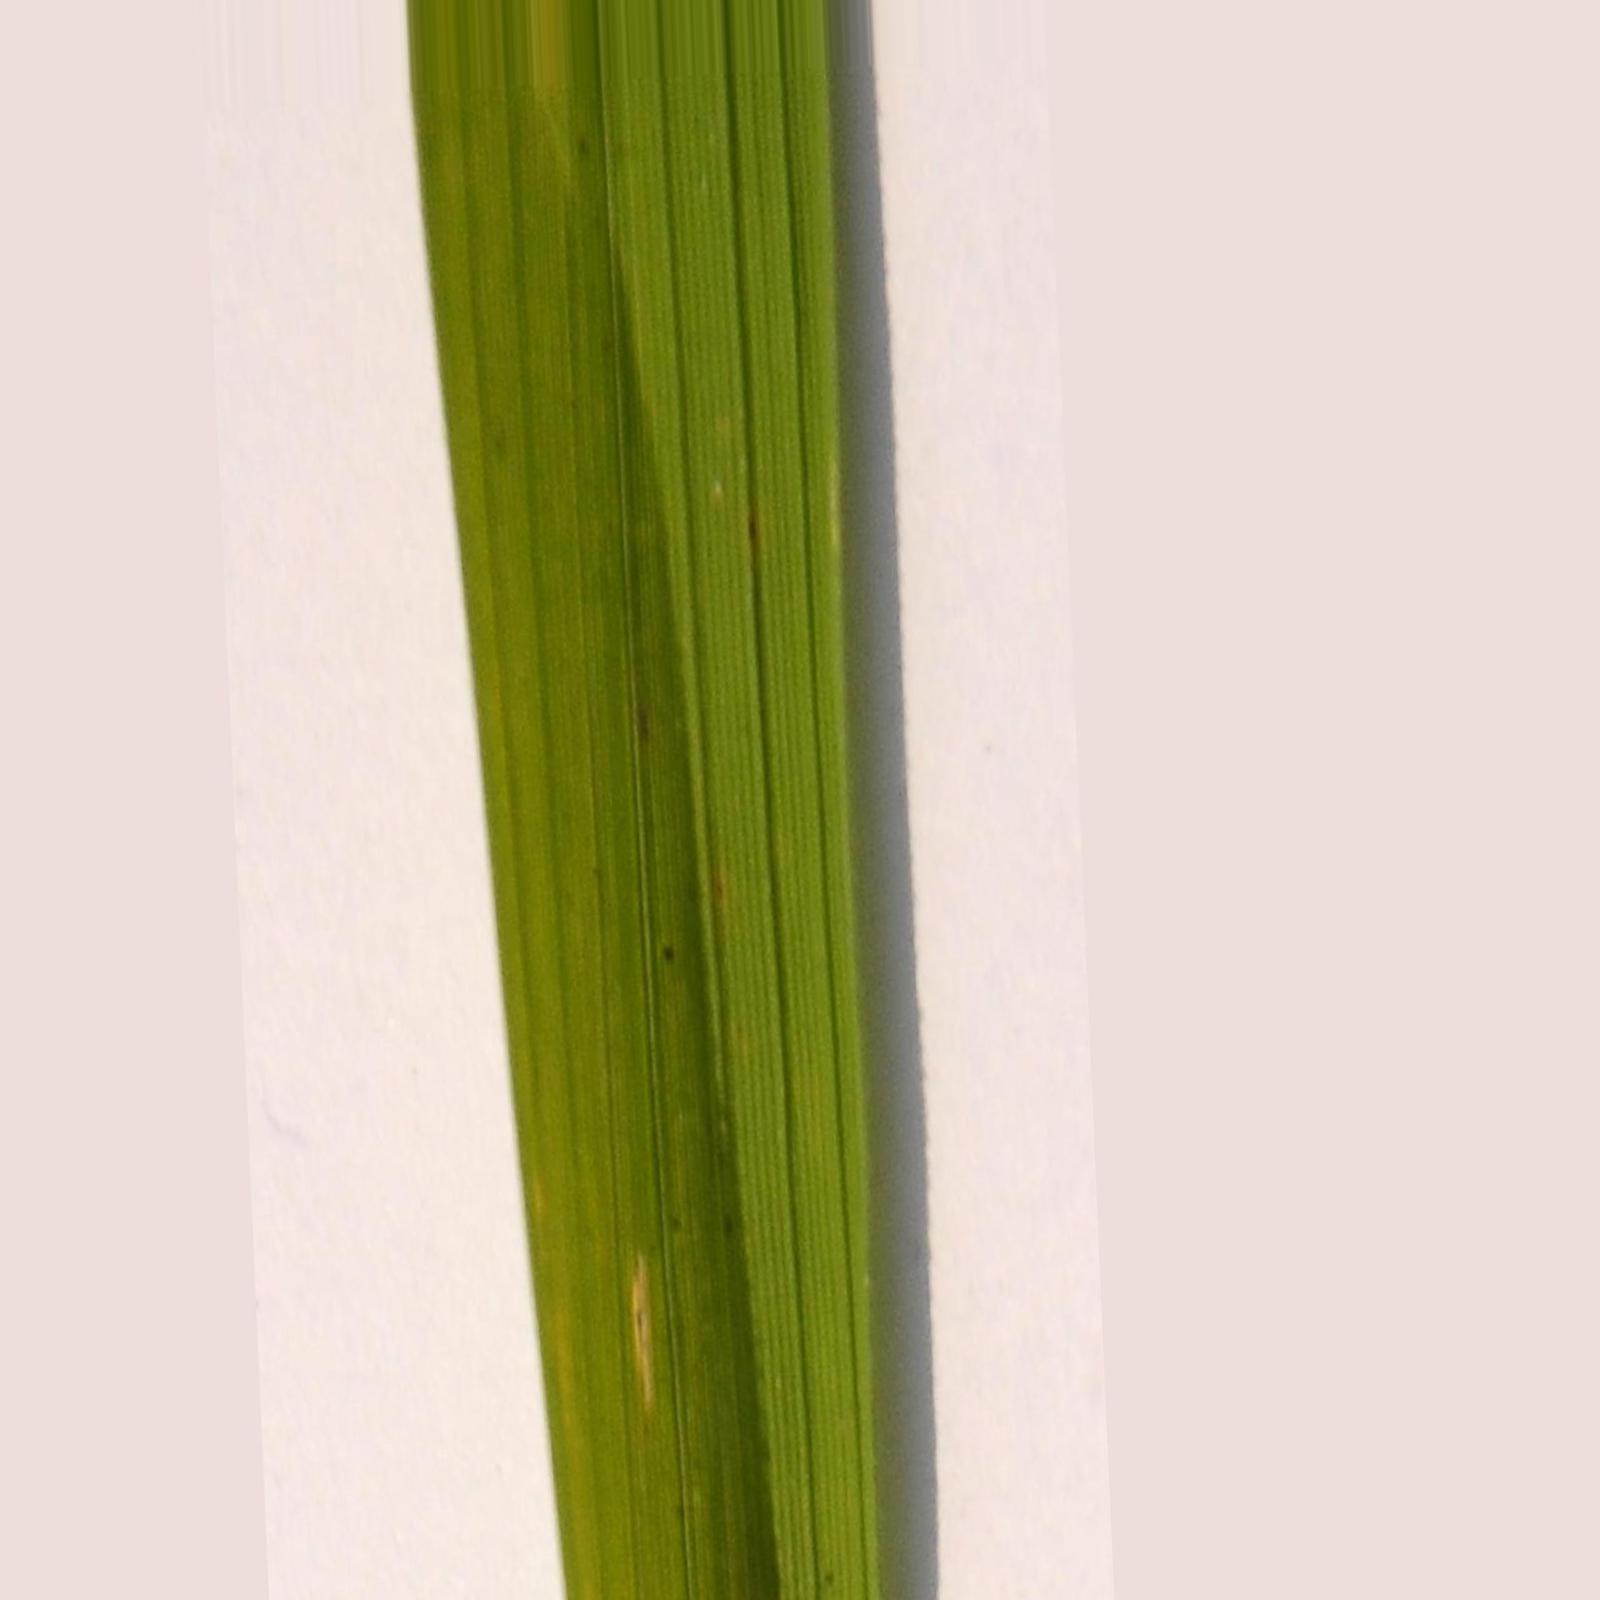
Nhãn: Bệnh Bạc lá (Bacterial leaf blight)